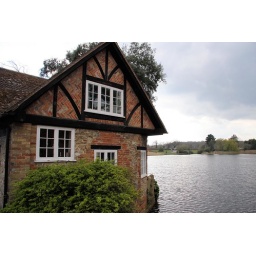
Taken standing in the road between the Lake and Beaulieu river.